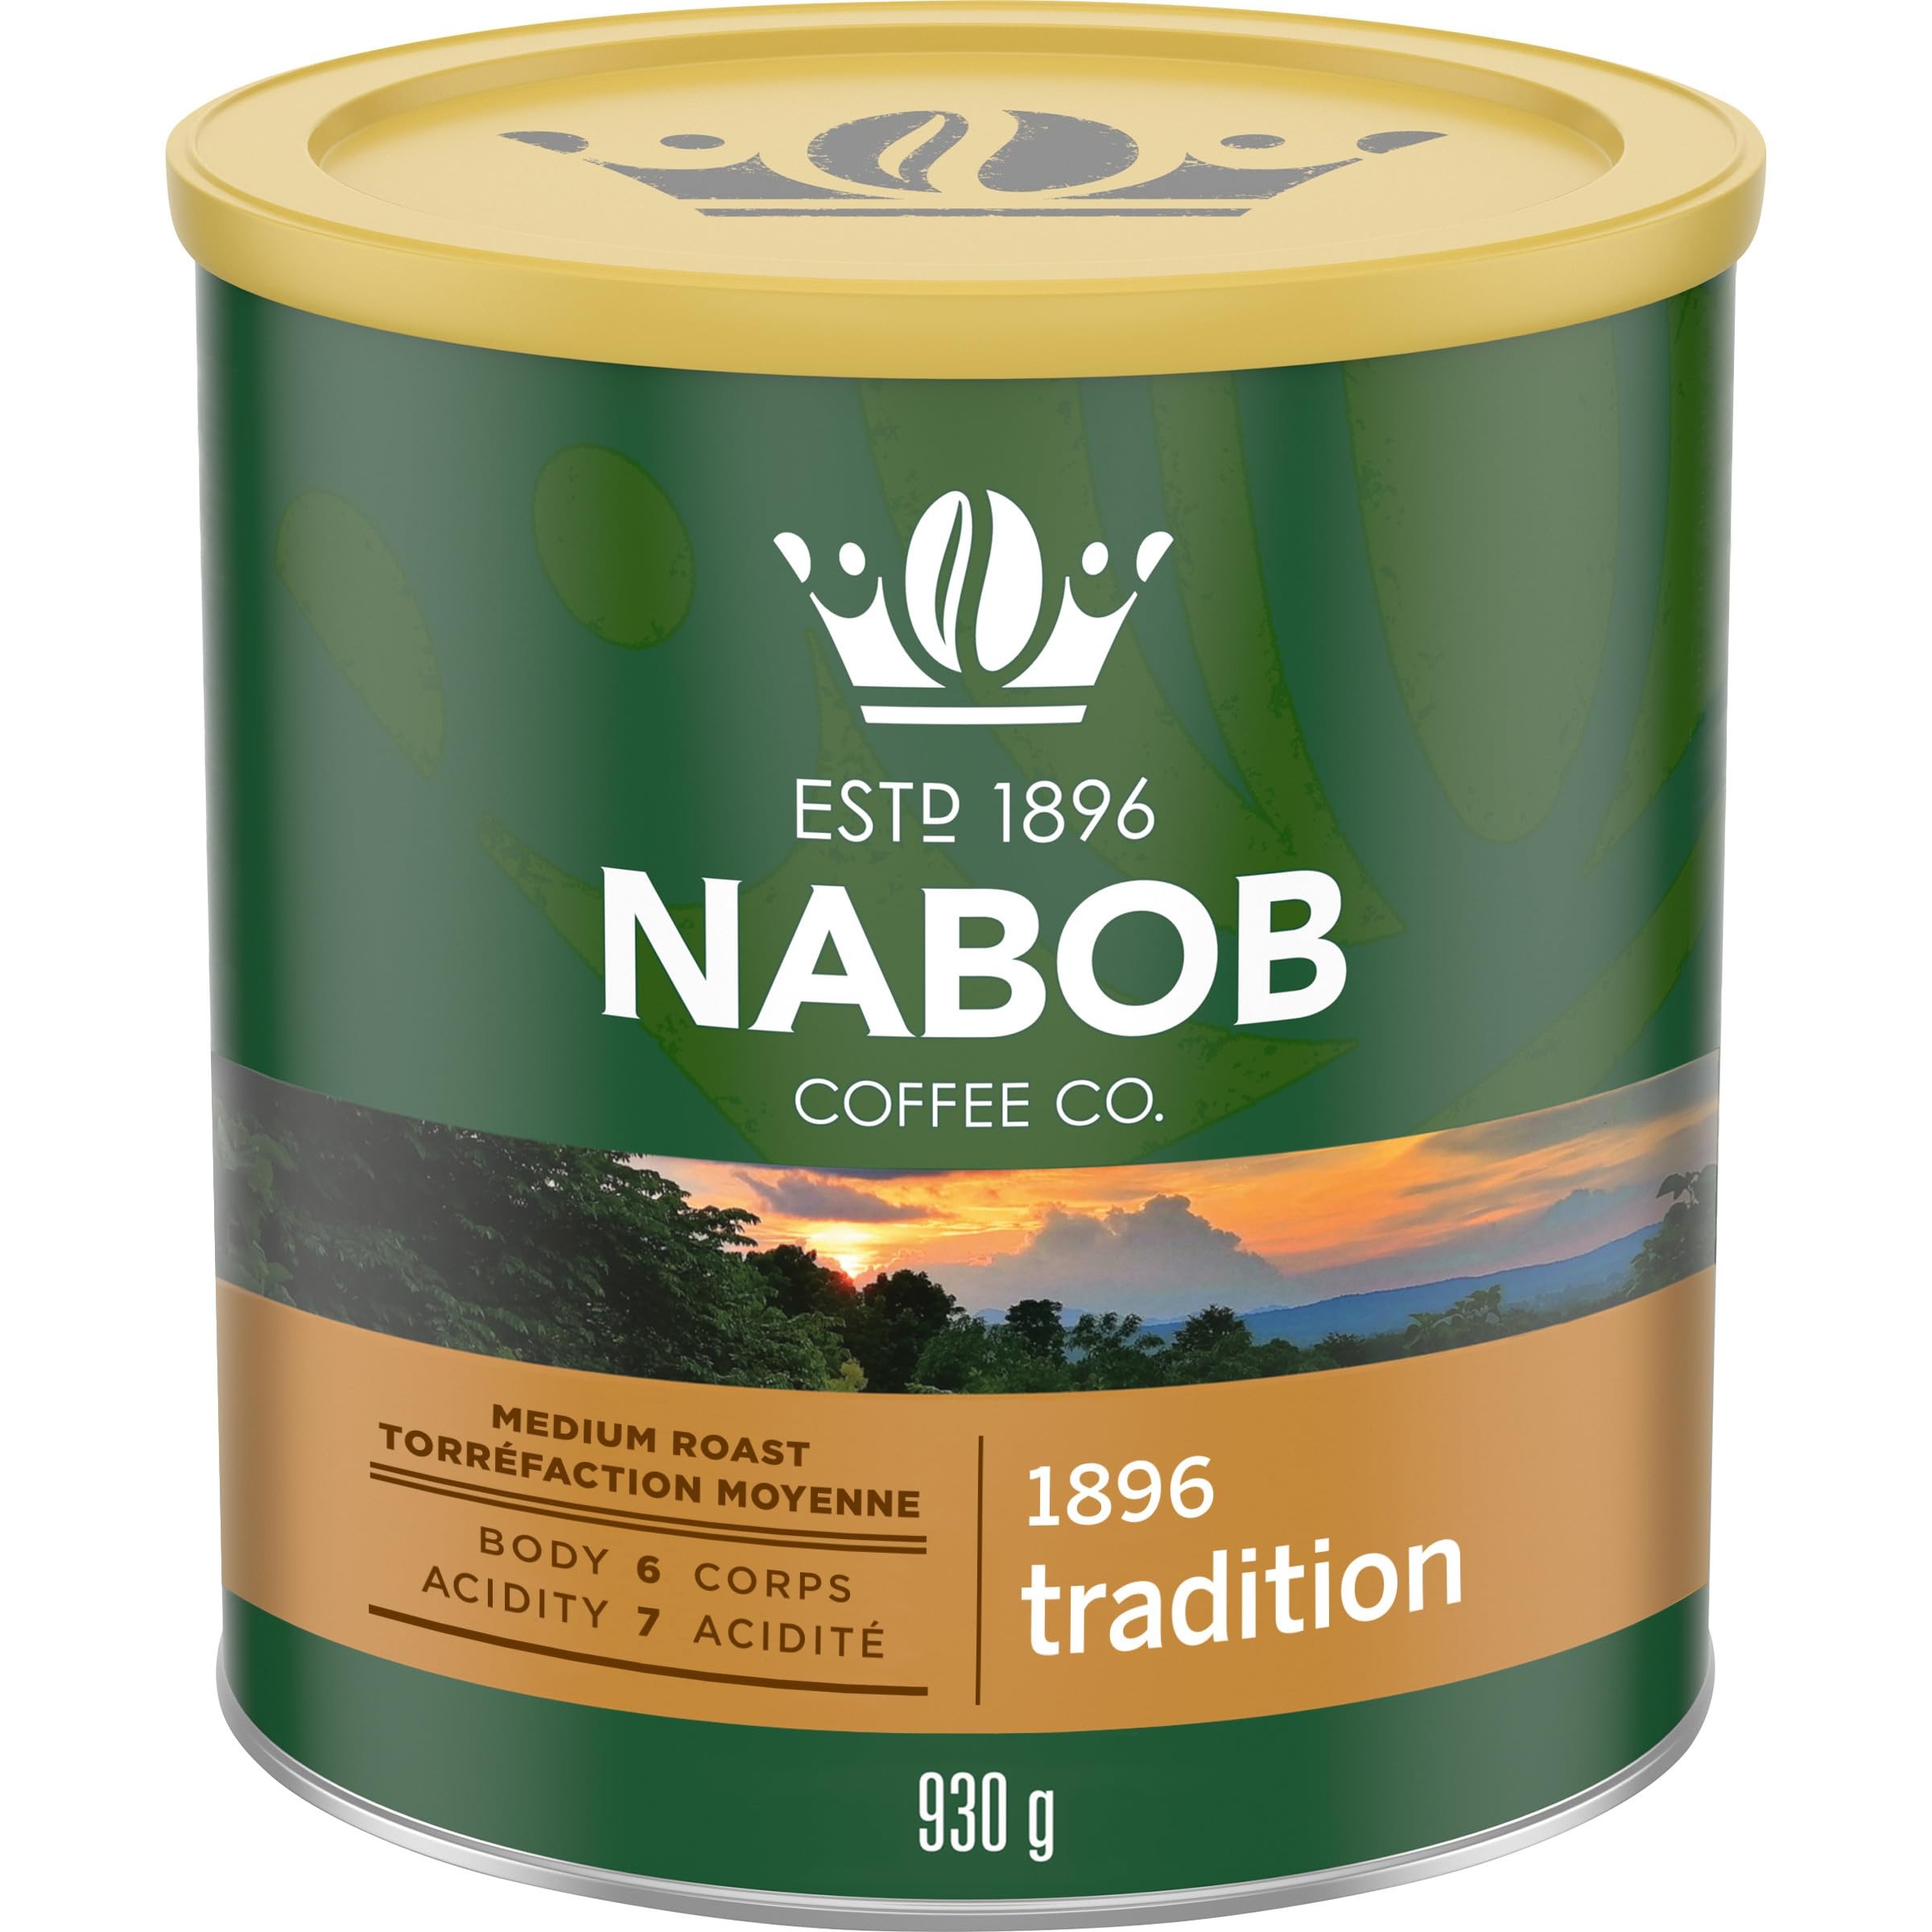
Item Name: Nabob Traditional Fine Grind Ground Coffee, 930g/32.8 oz., (Pack of 6) {Imported from Canada}
Bullet Point 1: Six 930G canisters of Nabob Traditional Fine Grind Ground Coffee
Bullet Point 2: Made with 100% Arabica beans
Bullet Point 3: Nabob Coffee is Rainforest Certified
Bullet Point 4: Expertly roasted for an incredibly smooth taste
Bullet Point 5: Kosher Certified
Product Description: <p>Nabob Traditional Fine Grind Ground Coffee is a signature blend in a finely ground format to brew an incredibly smooth cup of coffee. </p><p>Over 115 years of attention went into this perfectly balanced coffee blend with delicate hints of cocoa and citrus. </p><p>As their Roastmaster’s original coffee, this blend is perfect for those who appreciate the classics. </p><p>Balanced, Lively and Citrus.</p><p>Tassimo Nabob Traditional Fine Grind Ground Coffee is Rainforest Certified, demonstrating Nabob's commitment to both the environment and great coffee.</p><p>Ever since their beginnings back in 1896, the Nabob Coffee Co. continue to fuel their passion for coffee, their communities and the environment. </p><p>Better Beans. Better Coffee.</p>
Value: 6.0
Unit: Count

Price: 36.99